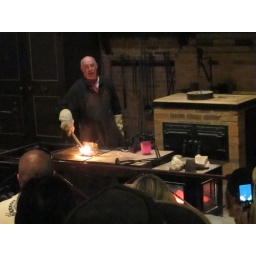
This was the guy running a wooden stick against the still hot gold bar - the stick was catching fire